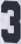
Number: 3